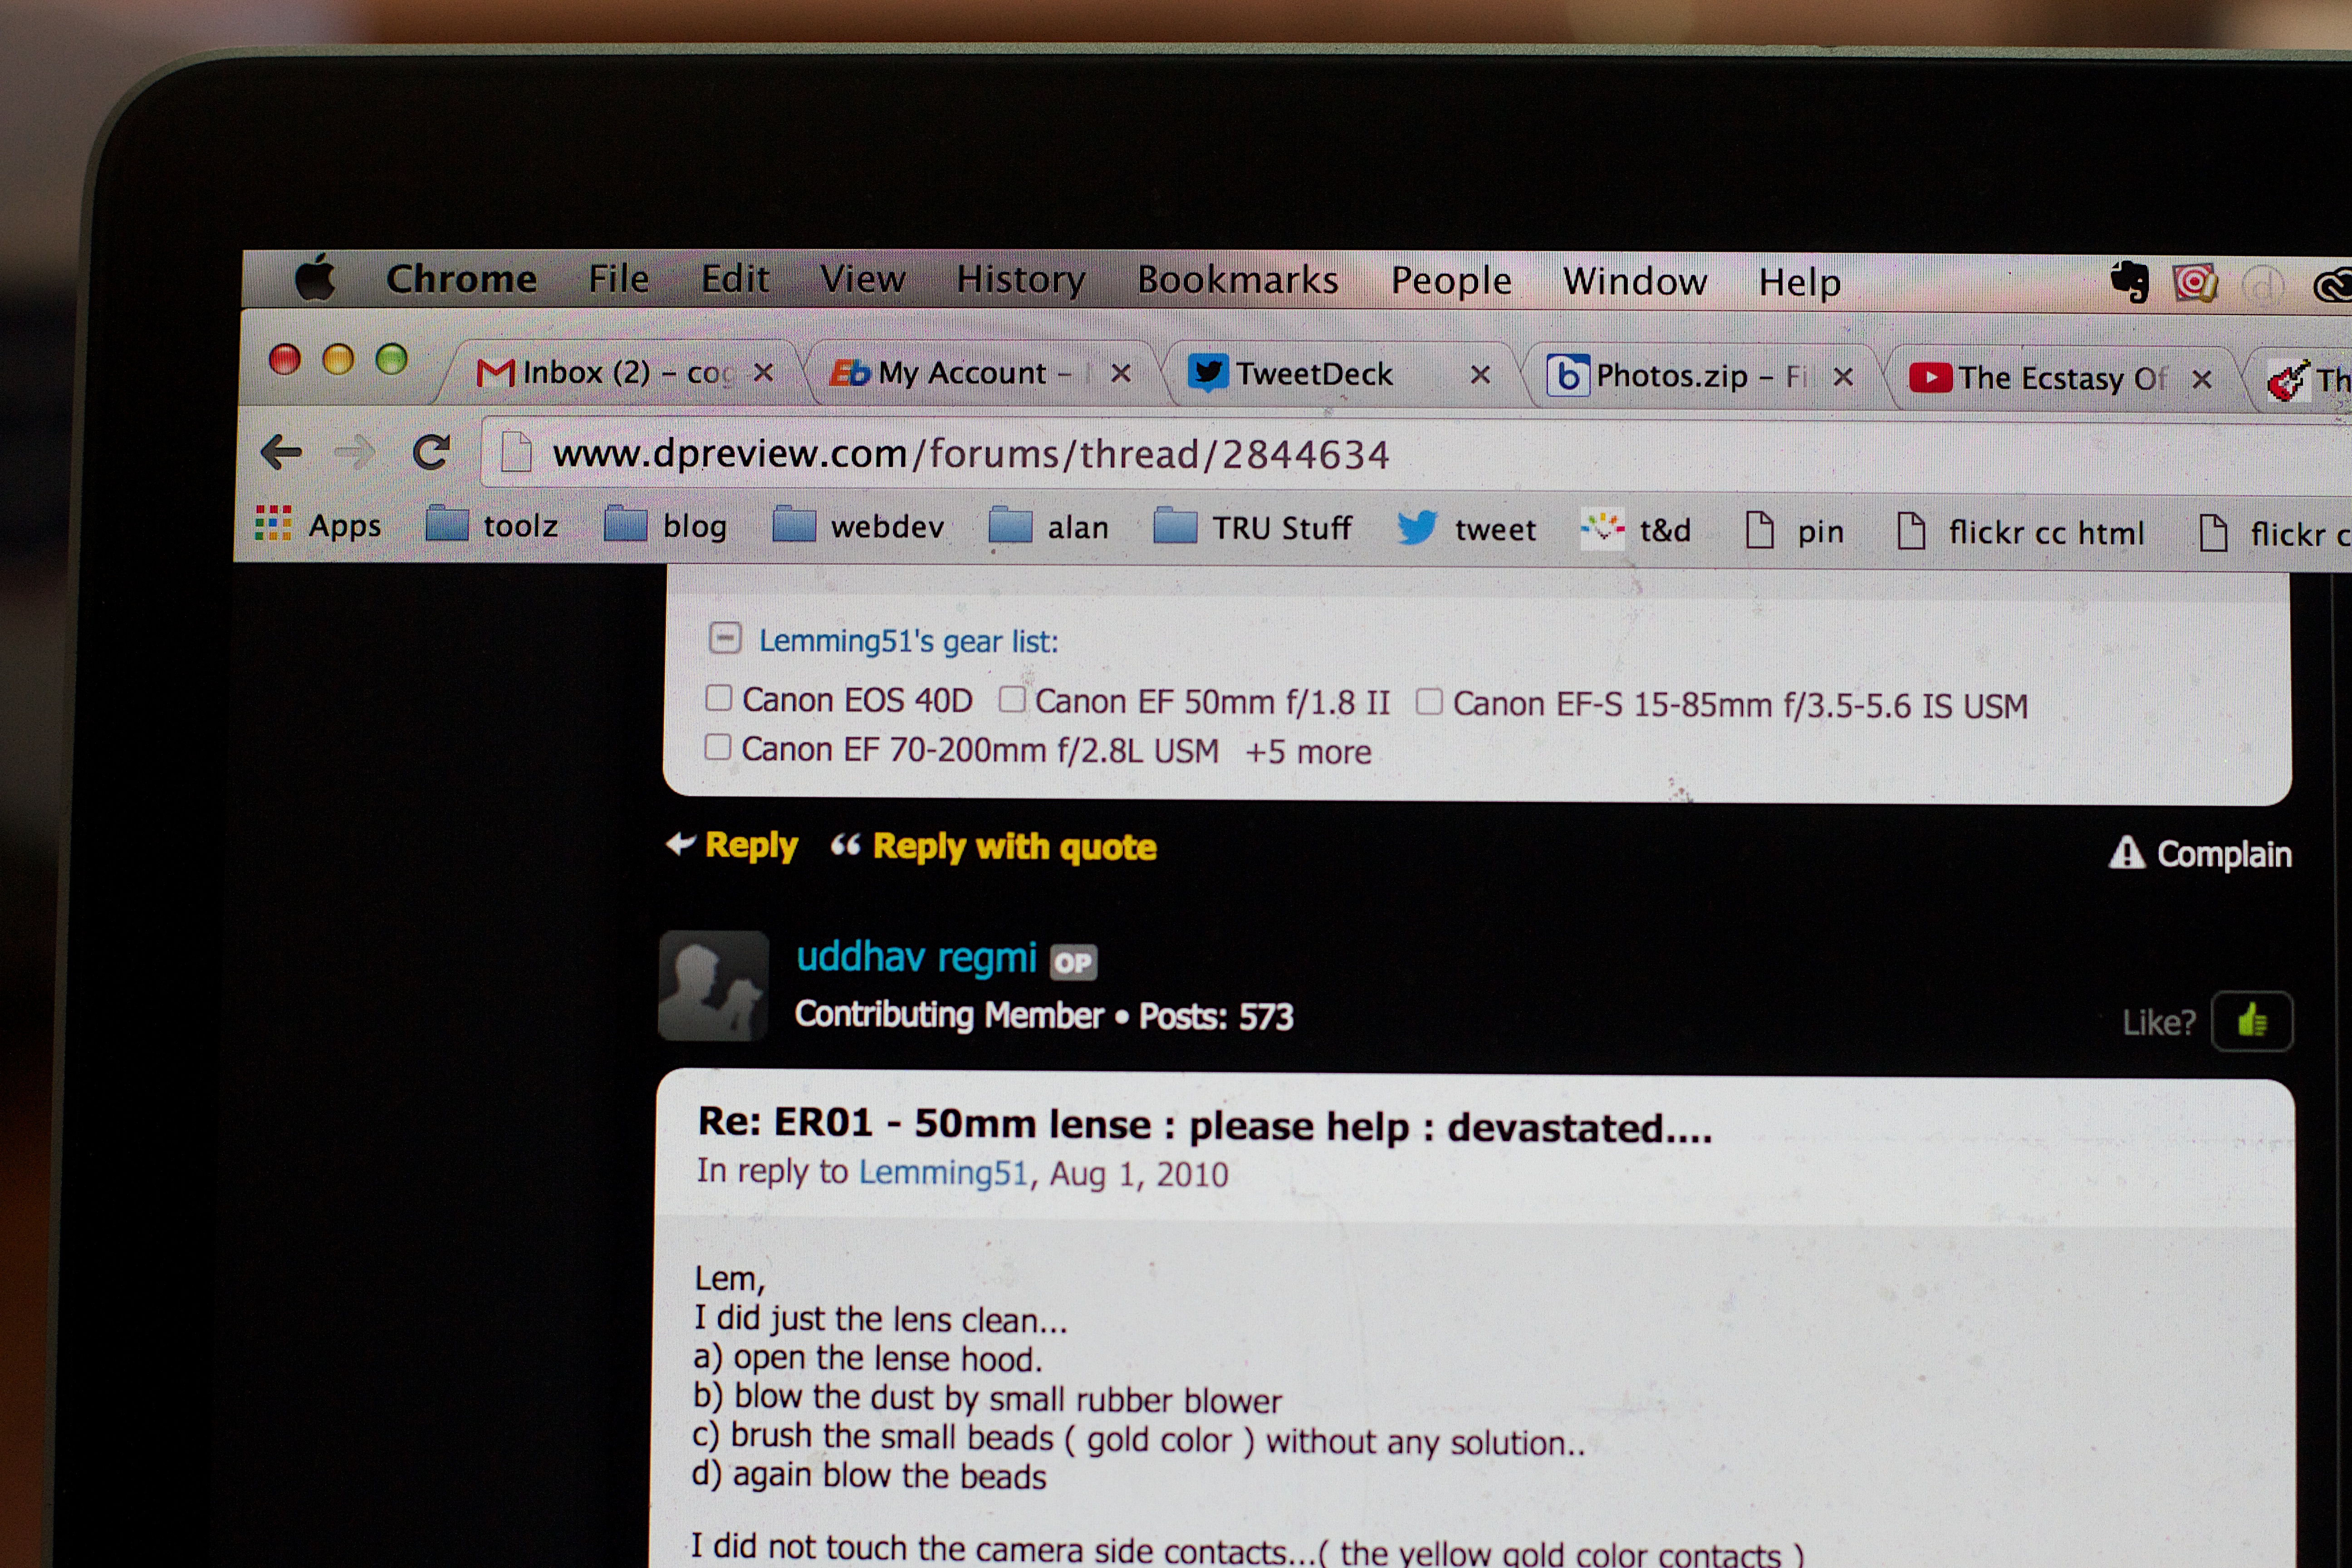
technology, gadget, brand, design, text, image, document, multimedia, presentation, screenshot